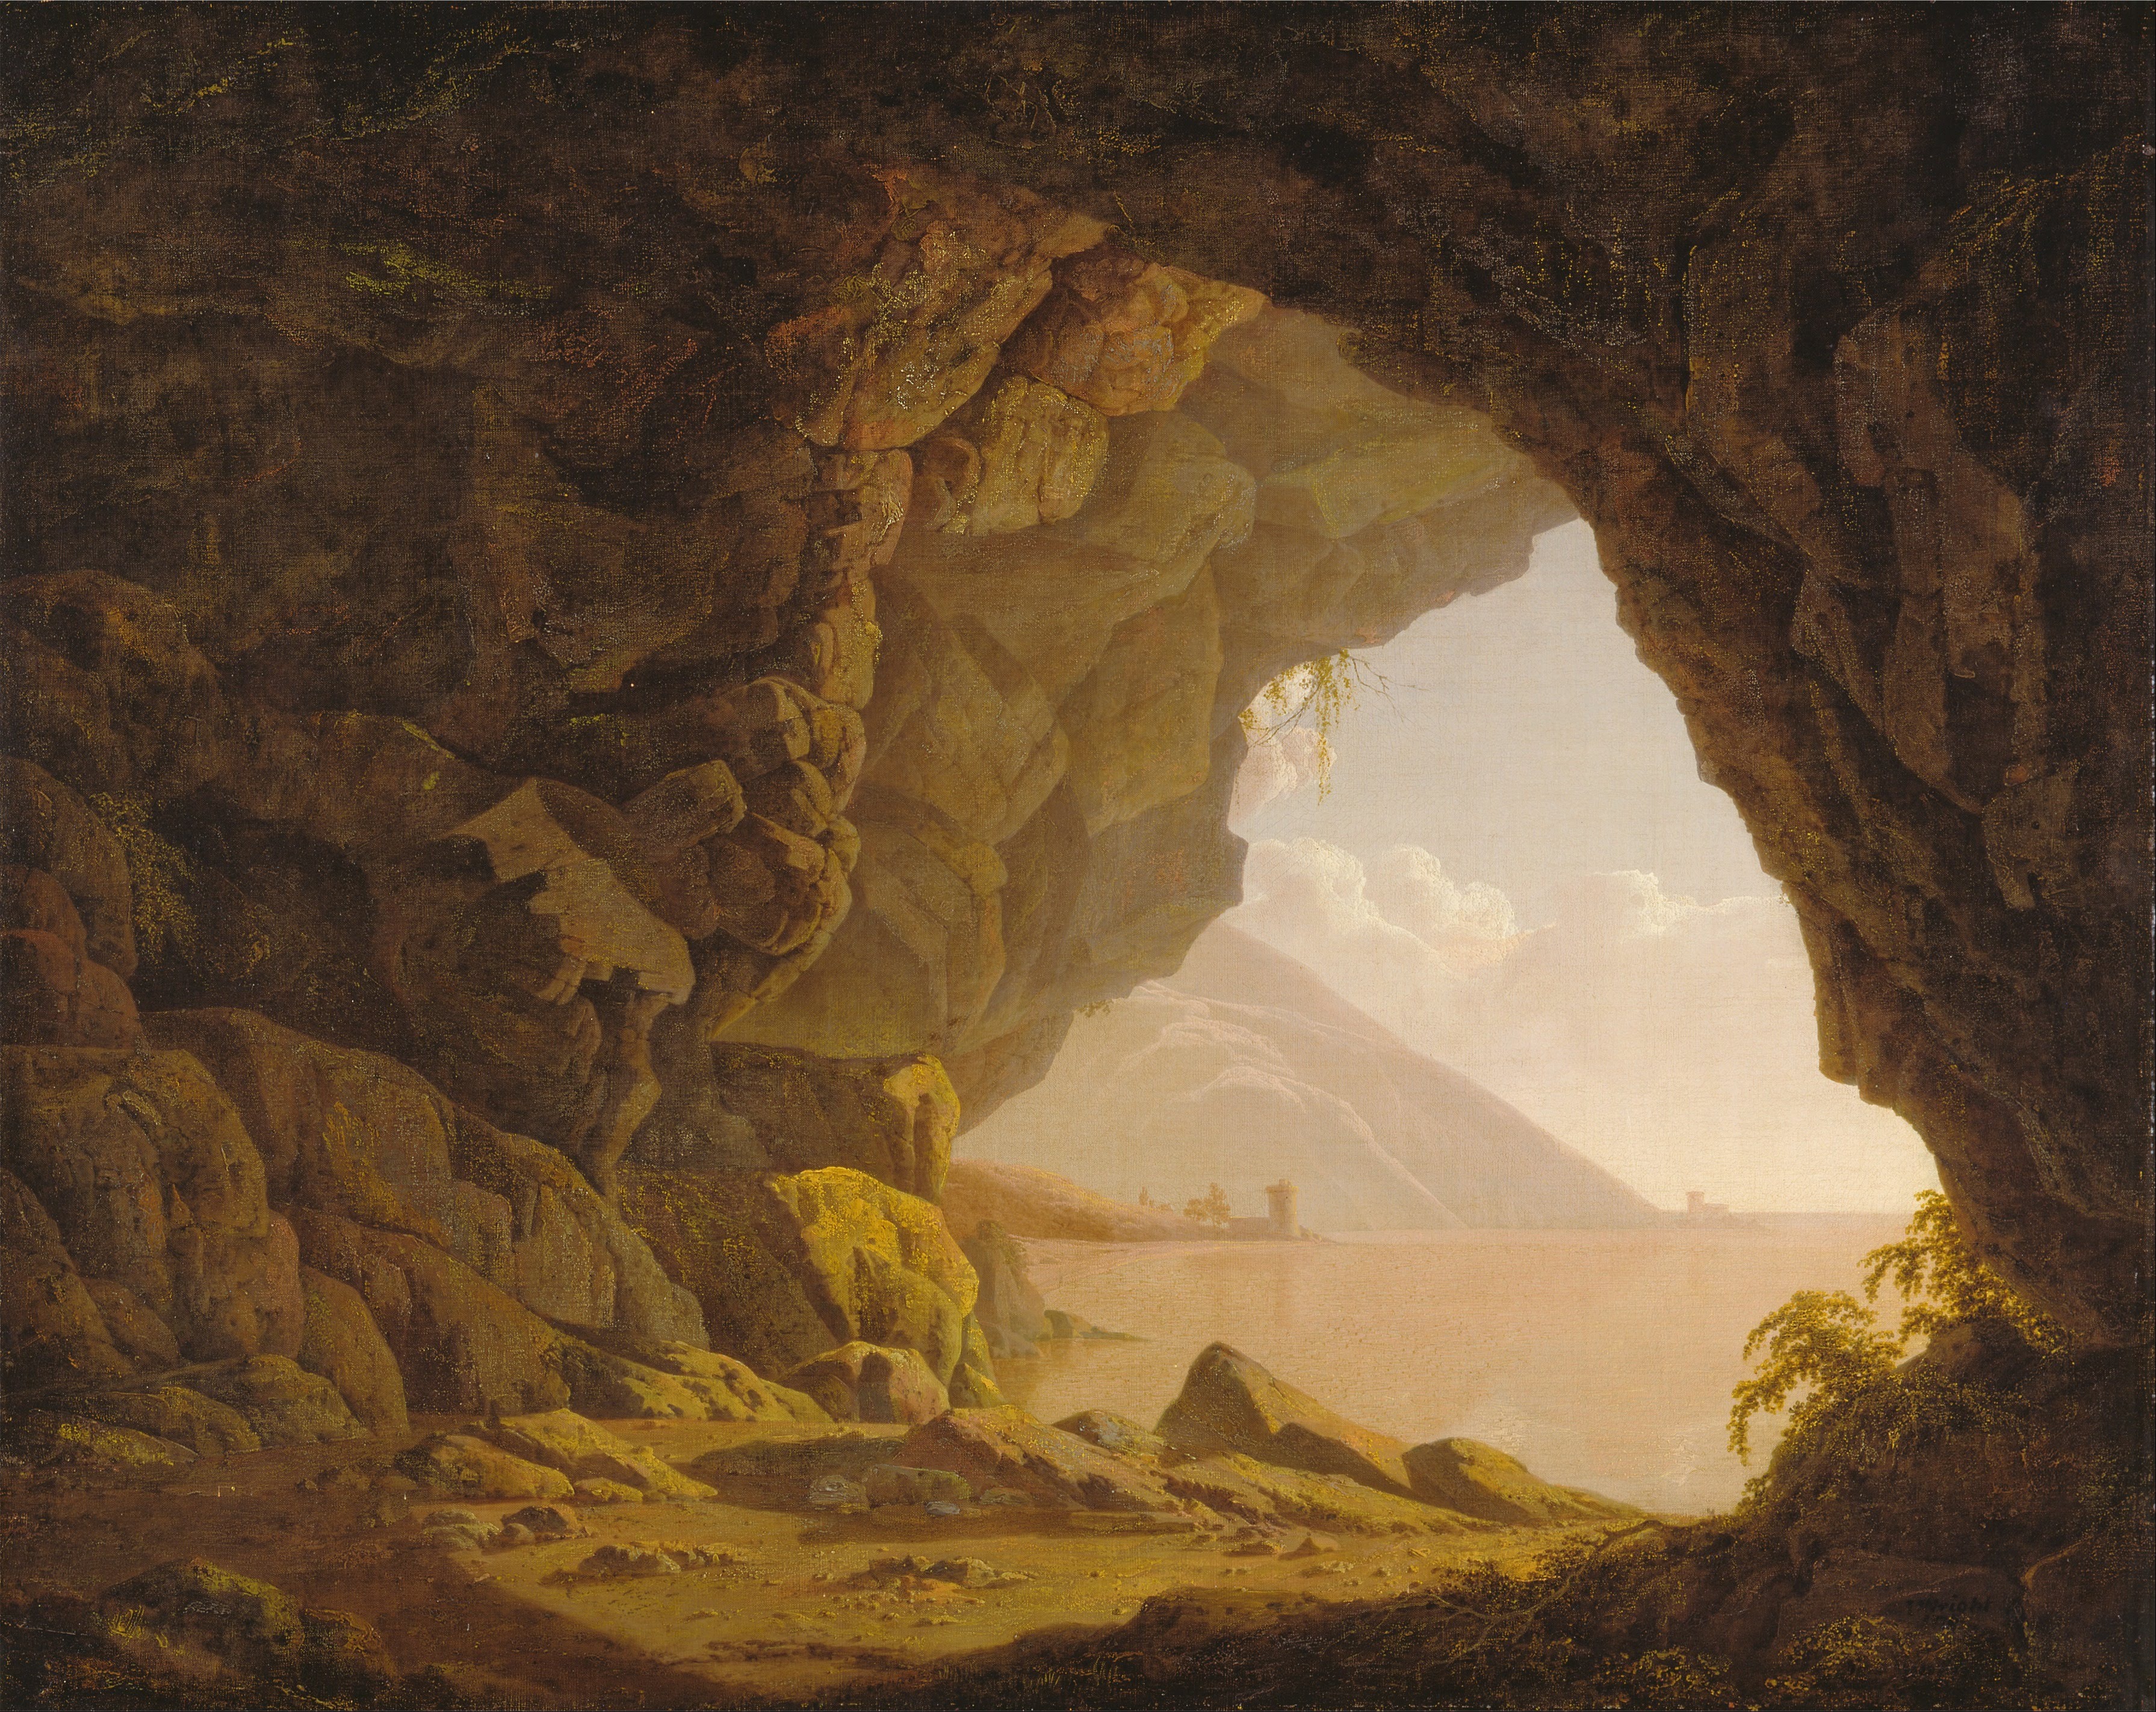
landscape, nature, sky, countryside, country, formation, arch, cave, scenic, artistic, painting, rocks, outside, art, clouds, geology, wadi, landform, artistry, oil on canvas, geographical feature, joseph wright